Svensson's copper underwing

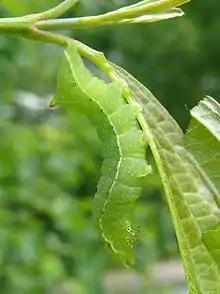
Caterpillar

Svensson's copper underwing (Amphipyra berbera) is a moth of the family Noctuidae. The species was first described by Charles E. Rungs in 1949. It is distributed throughout Europe including Russia east to the Urals.